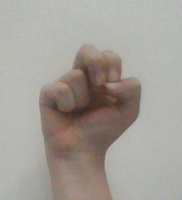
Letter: gaaf